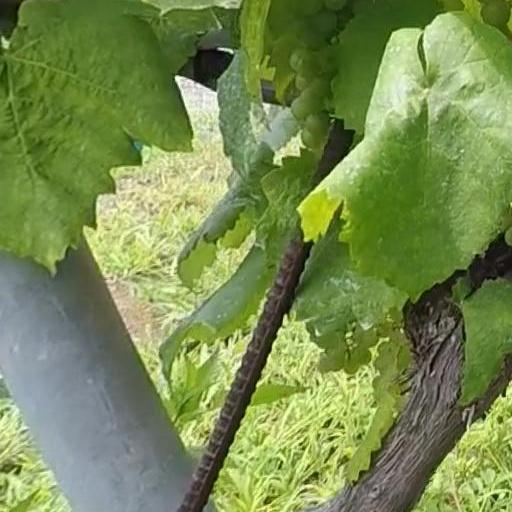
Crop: grape